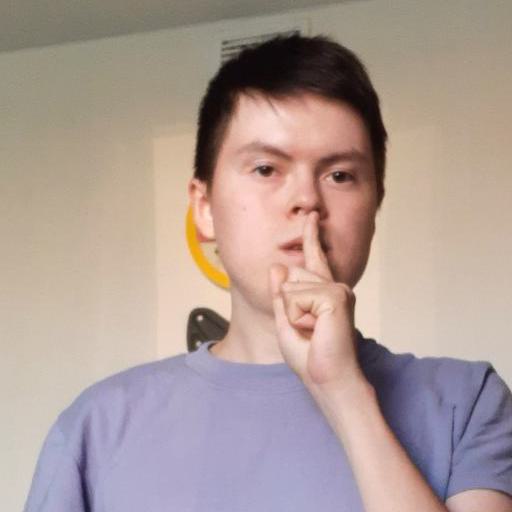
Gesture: mute